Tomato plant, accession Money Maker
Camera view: horizontal (90 deg, fisheye); turntable rotation: 330 degrees
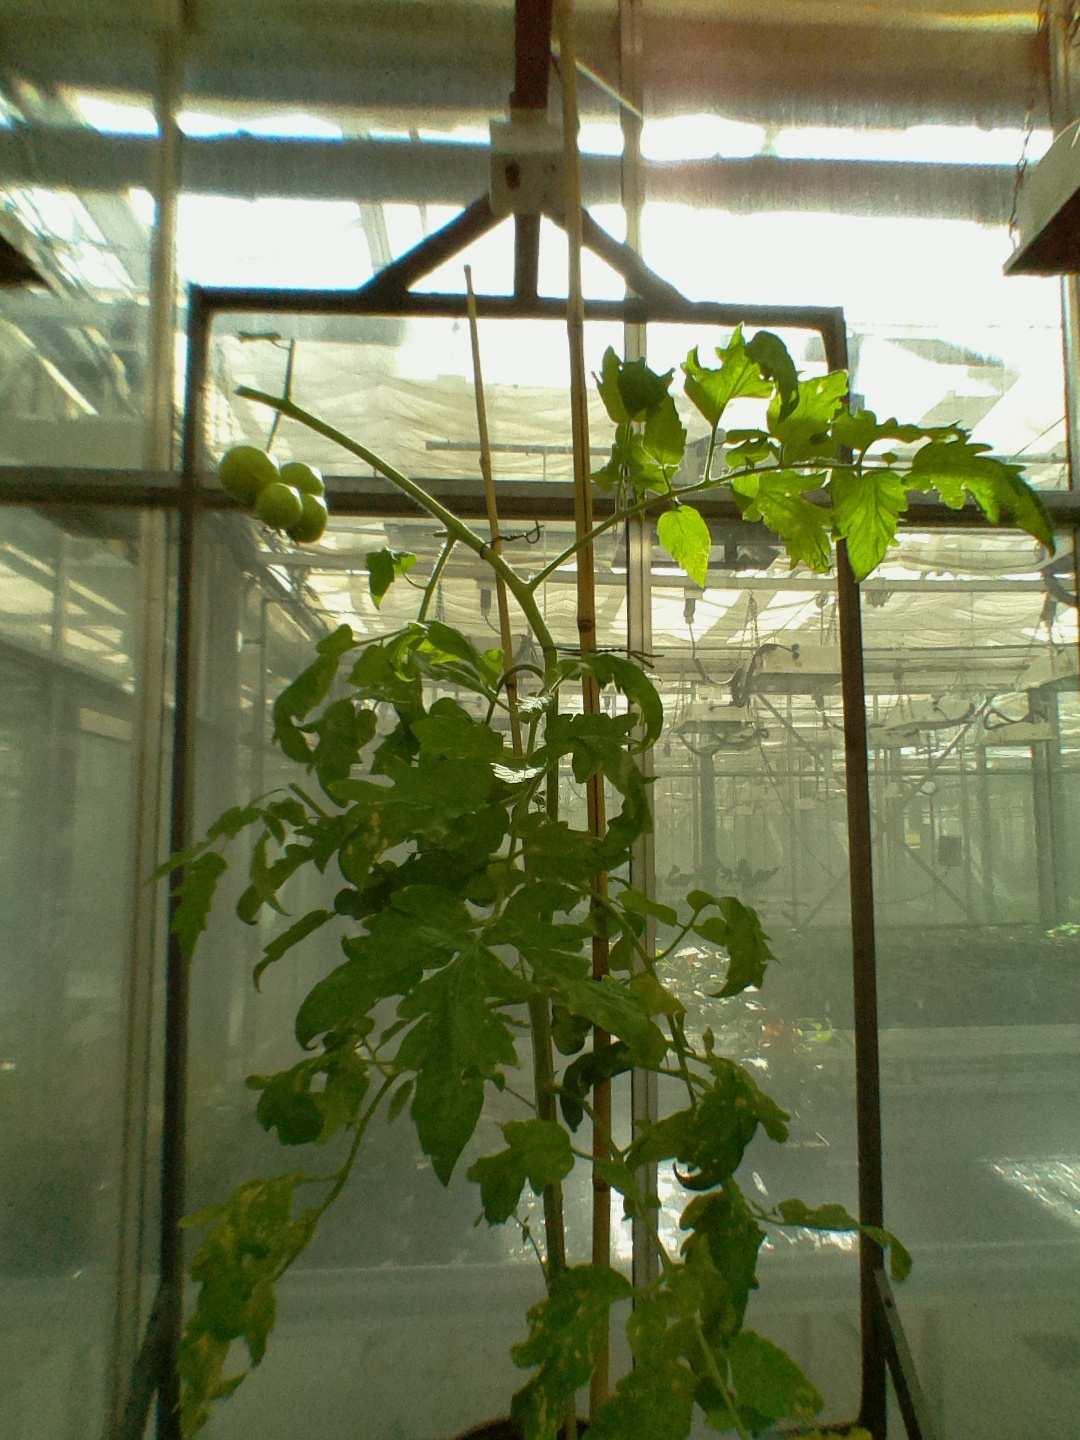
BBCH growth stage 79: 90% -100% of final fruit size